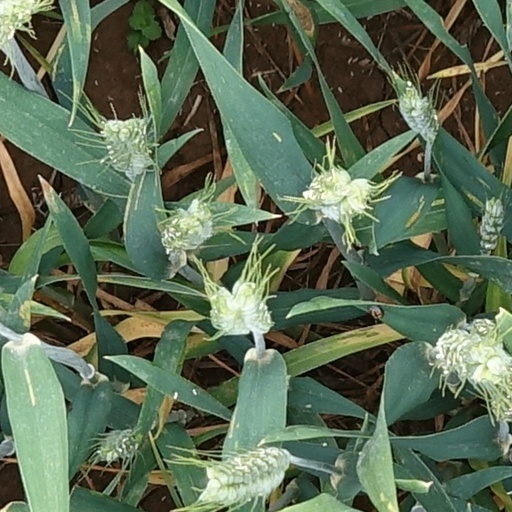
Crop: wheat